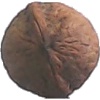
Label: Walnut 1